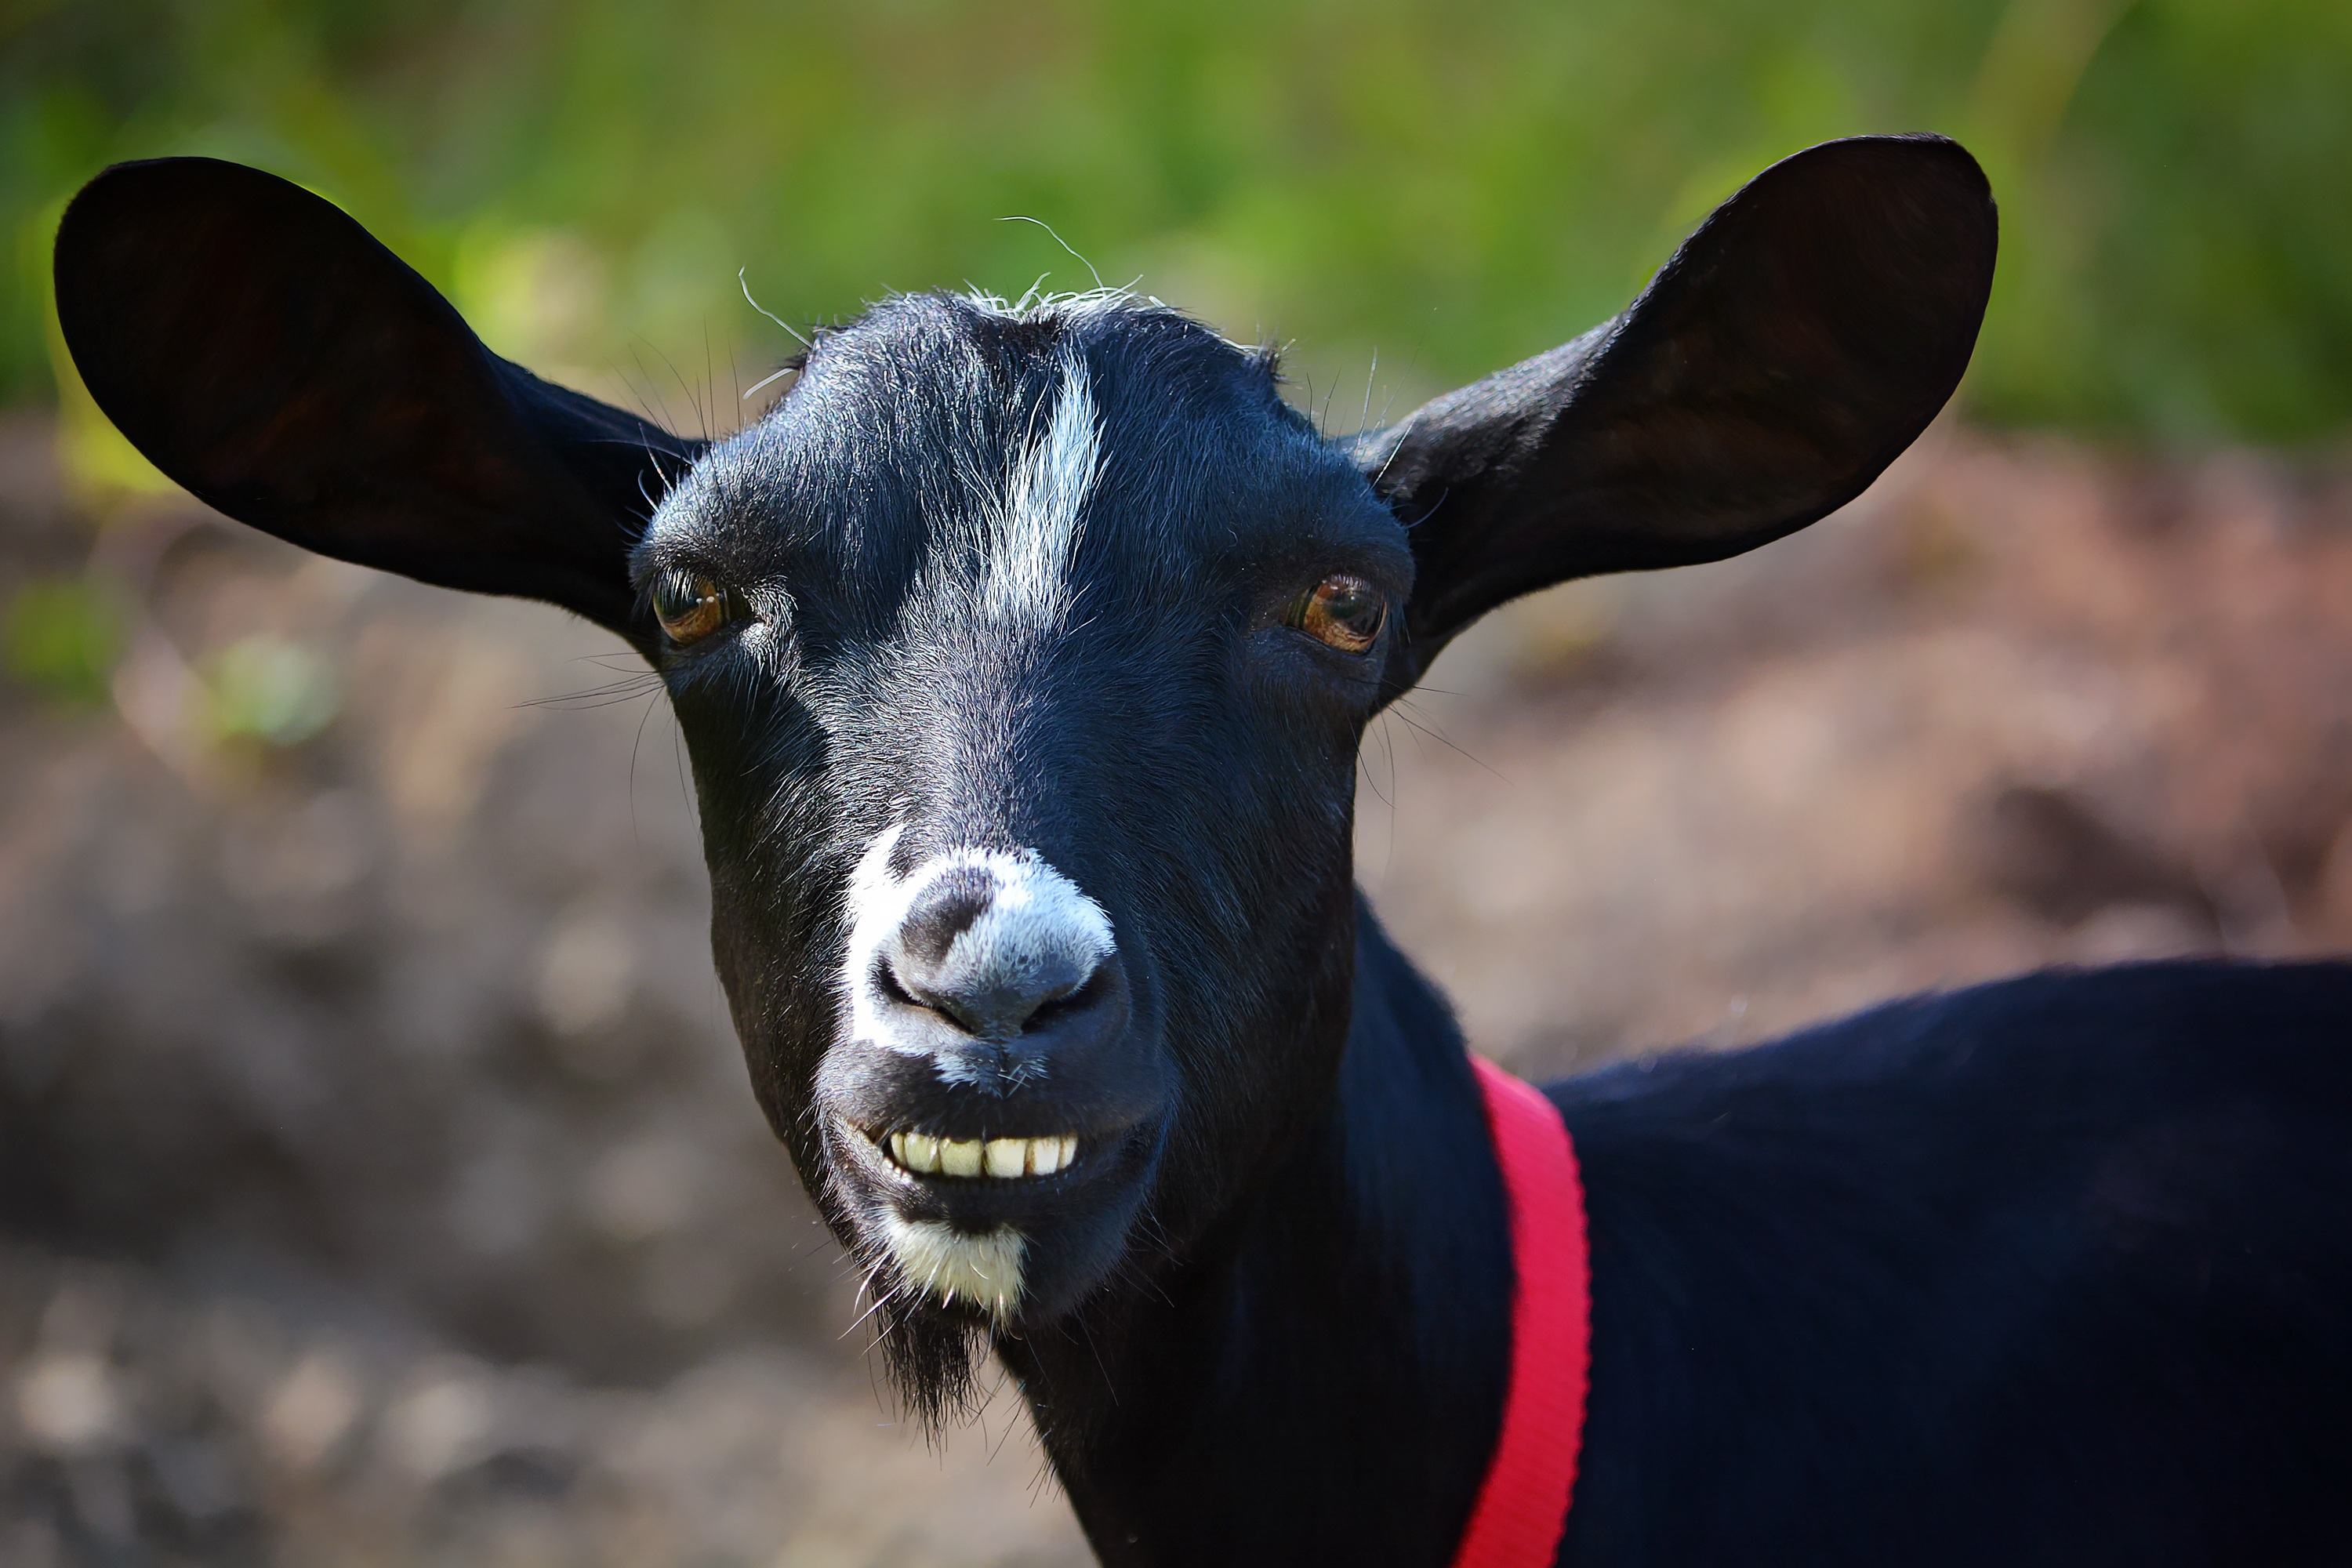
black and white, farm, animal, wildlife, goat, horn, mammal, close, fauna, close up, bull, goats, mammals, vertebrate, tooth, animal world, wildlife photography, dairy cow, cattle like mammal, cow goat family